SMP Racing

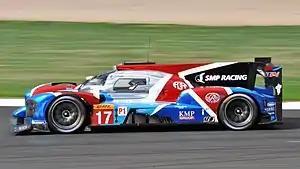
BR Engineering BR1 of SMP Racing.

SMP Racing is a Russian racing team and driver academy mostly known for competing in the FIA World Endurance Championship, FIA Formula 2 Championship and FIA Formula 3 Championship with the goal of training and unveiling new talents from Russia. The team was founded in 2013 by Boris Rotenberg, co-founder of the SMP Bank of Russia.